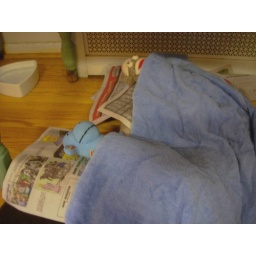
under the kitchen table